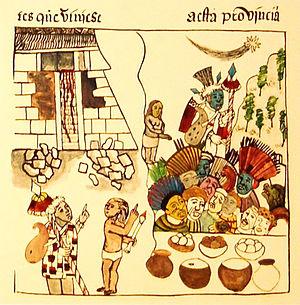
prêtres Purepecha avec leurs attrbuts
L’État de Michoacán officiellement l’État de Michoacán de Ocampo est un État du Mexique situé sur la côte Pacifique, à peu près au centre du pays. Entouré à l'ouest par les États de Colima et de Jalisco, au nord par Guanajuato et Querétaro, à l'est par l'État de Mexico et au sud-est par le Guerrero, il occupe une surface de 59 928 km². En 2015, il comptait environ 4,6 millions d'habitants. La capitale est Morelia.